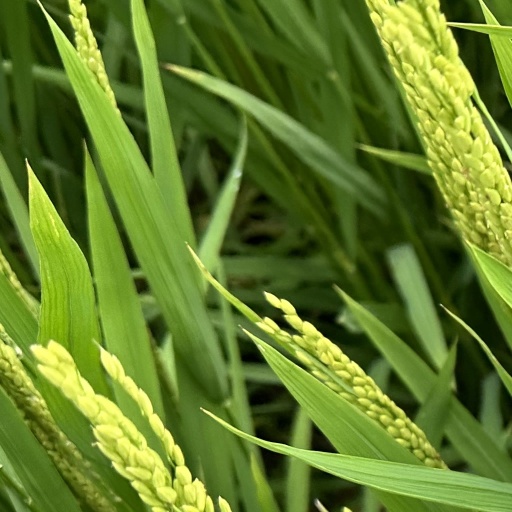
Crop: rice